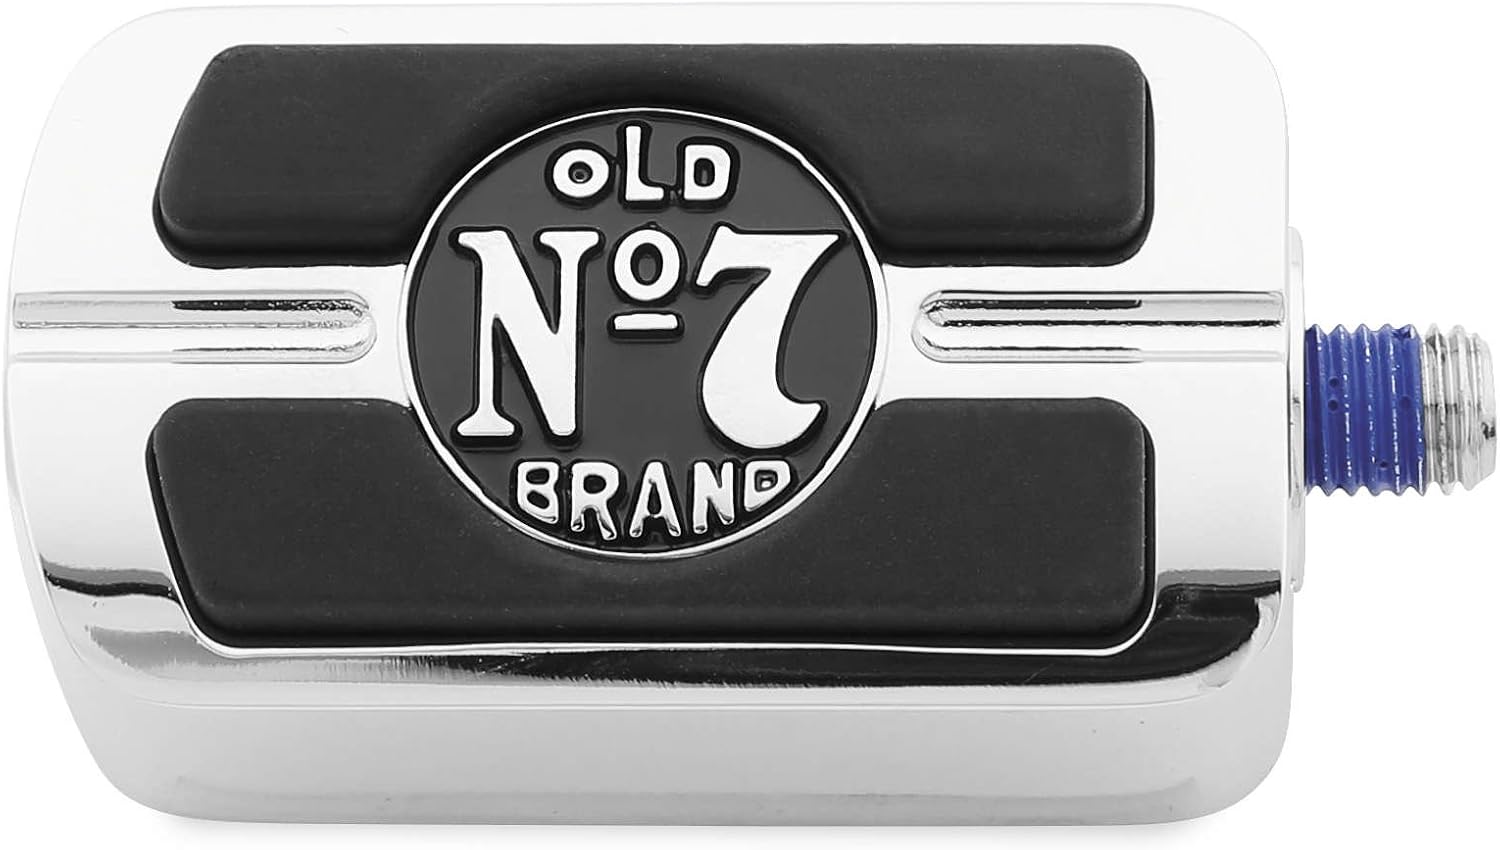
Jack Daniels 106-255 Old No.7 Shifter Pegs - Chrome with Black Logo
Category: Automotive
JACK DANIELS Old #7 Shifter Pegs Chrome/Black 106-255
Features: Old #7 Shifter Pegs